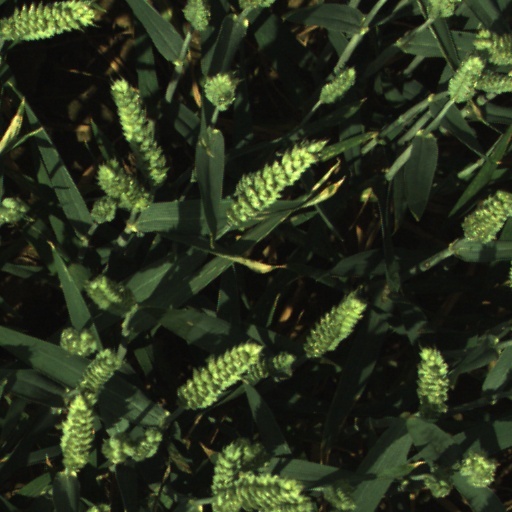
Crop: wheat